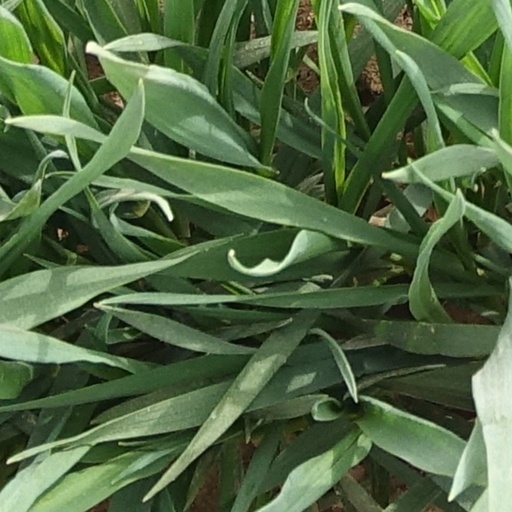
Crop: wheat